Biorefinery

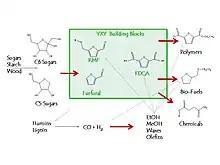
Chemical diagram of the activity of a biorefinery

The aforementioned features are used to classified biorefineries systems according to the following method: